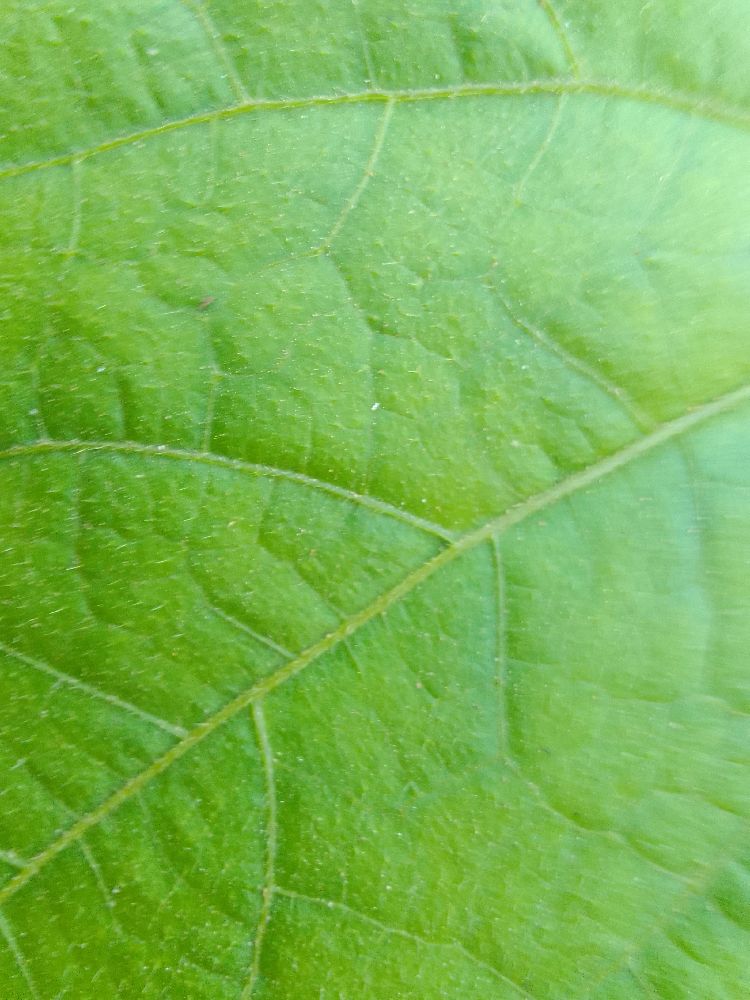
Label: healthy